List of birds of New Caledonia

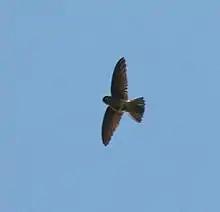
White-rumped swiftlet

Swifts are small birds which spend the majority of their lives flying. These birds have very short legs and never settle voluntarily on the ground, perching instead only on vertical surfaces. Many swifts have long swept-back wings which resemble a crescent or boomerang.